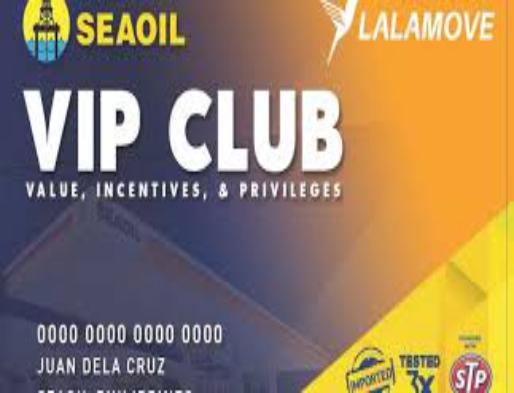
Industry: Transportation